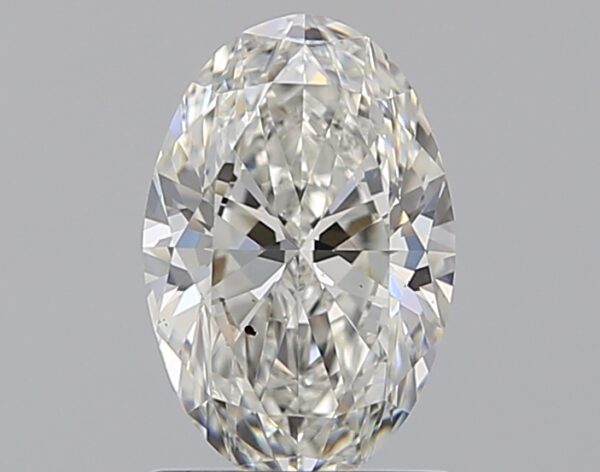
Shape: oval
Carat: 1.2
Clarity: SI1
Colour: G
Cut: EX
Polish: EX
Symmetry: EX
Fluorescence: ST
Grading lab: GIA
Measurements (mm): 8.68 x 5.77 x 3.58